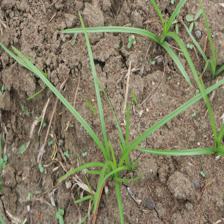
Label: Grass